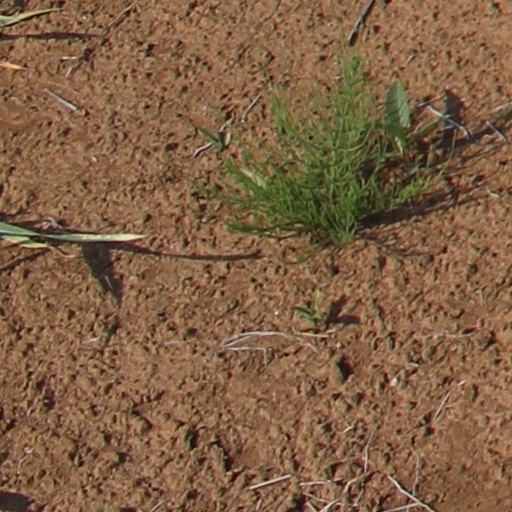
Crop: wheat